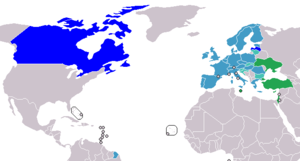
L’Agence spatiale européenne, le plus souvent désignée par son sigle anglophone ESA, est une agence spatiale intergouvernementale coordonnant les projets spatiaux menés en commun par une vingtaine de pays européens. L'agence spatiale, qui par son budget est la troisième agence spatiale dans le monde après la NASA et l'Administration spatiale nationale chinoise, a été fondée le 31 mai 1975. Les activités de l'agence couvrent l'ensemble du domaine spatial : les sciences avec l'astrophysique, l'exploration du Système solaire, l'étude du Soleil et la physique fondamentale ; l'étude et l'observation de la Terre avec des satellites spécialisés ; le développement de lanceurs ; les vols habités à travers sa participation à la Station spatiale internationale et à Orion ; la navigation par satellite avec le programme Galileo ; les télécommunications spatiales pour lesquelles l'agence finance la mise au point de nouveaux concepts ; la recherche dans le domaine des technologies spatiales. L'ESA participe également à des programmes spatiaux initiés par d'autres agences spatiales.